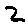
Label: 2